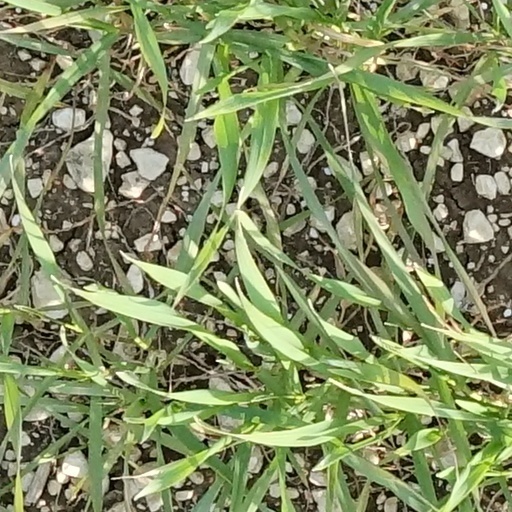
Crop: wheat